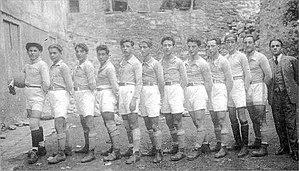
Sporting club de Bastia aux origines
Le Sporting Club Bastiais, couramment abrégé en SCB, est un club de football français situé à Bastia, fondé en 1905 par Hans Ruesch. Deux titres de champion de France de Ligue 2, une Coupe de France, une Coupe Intertoto, un titre de champion de National, un Challenge des champions ainsi qu'une participation en finale de Coupe UEFA composent le palmarès du club le plus titré et le plus populaire du football corse. Le club joue depuis 1932, au stade Armand-Cesari, date à laquelle il est inauguré.